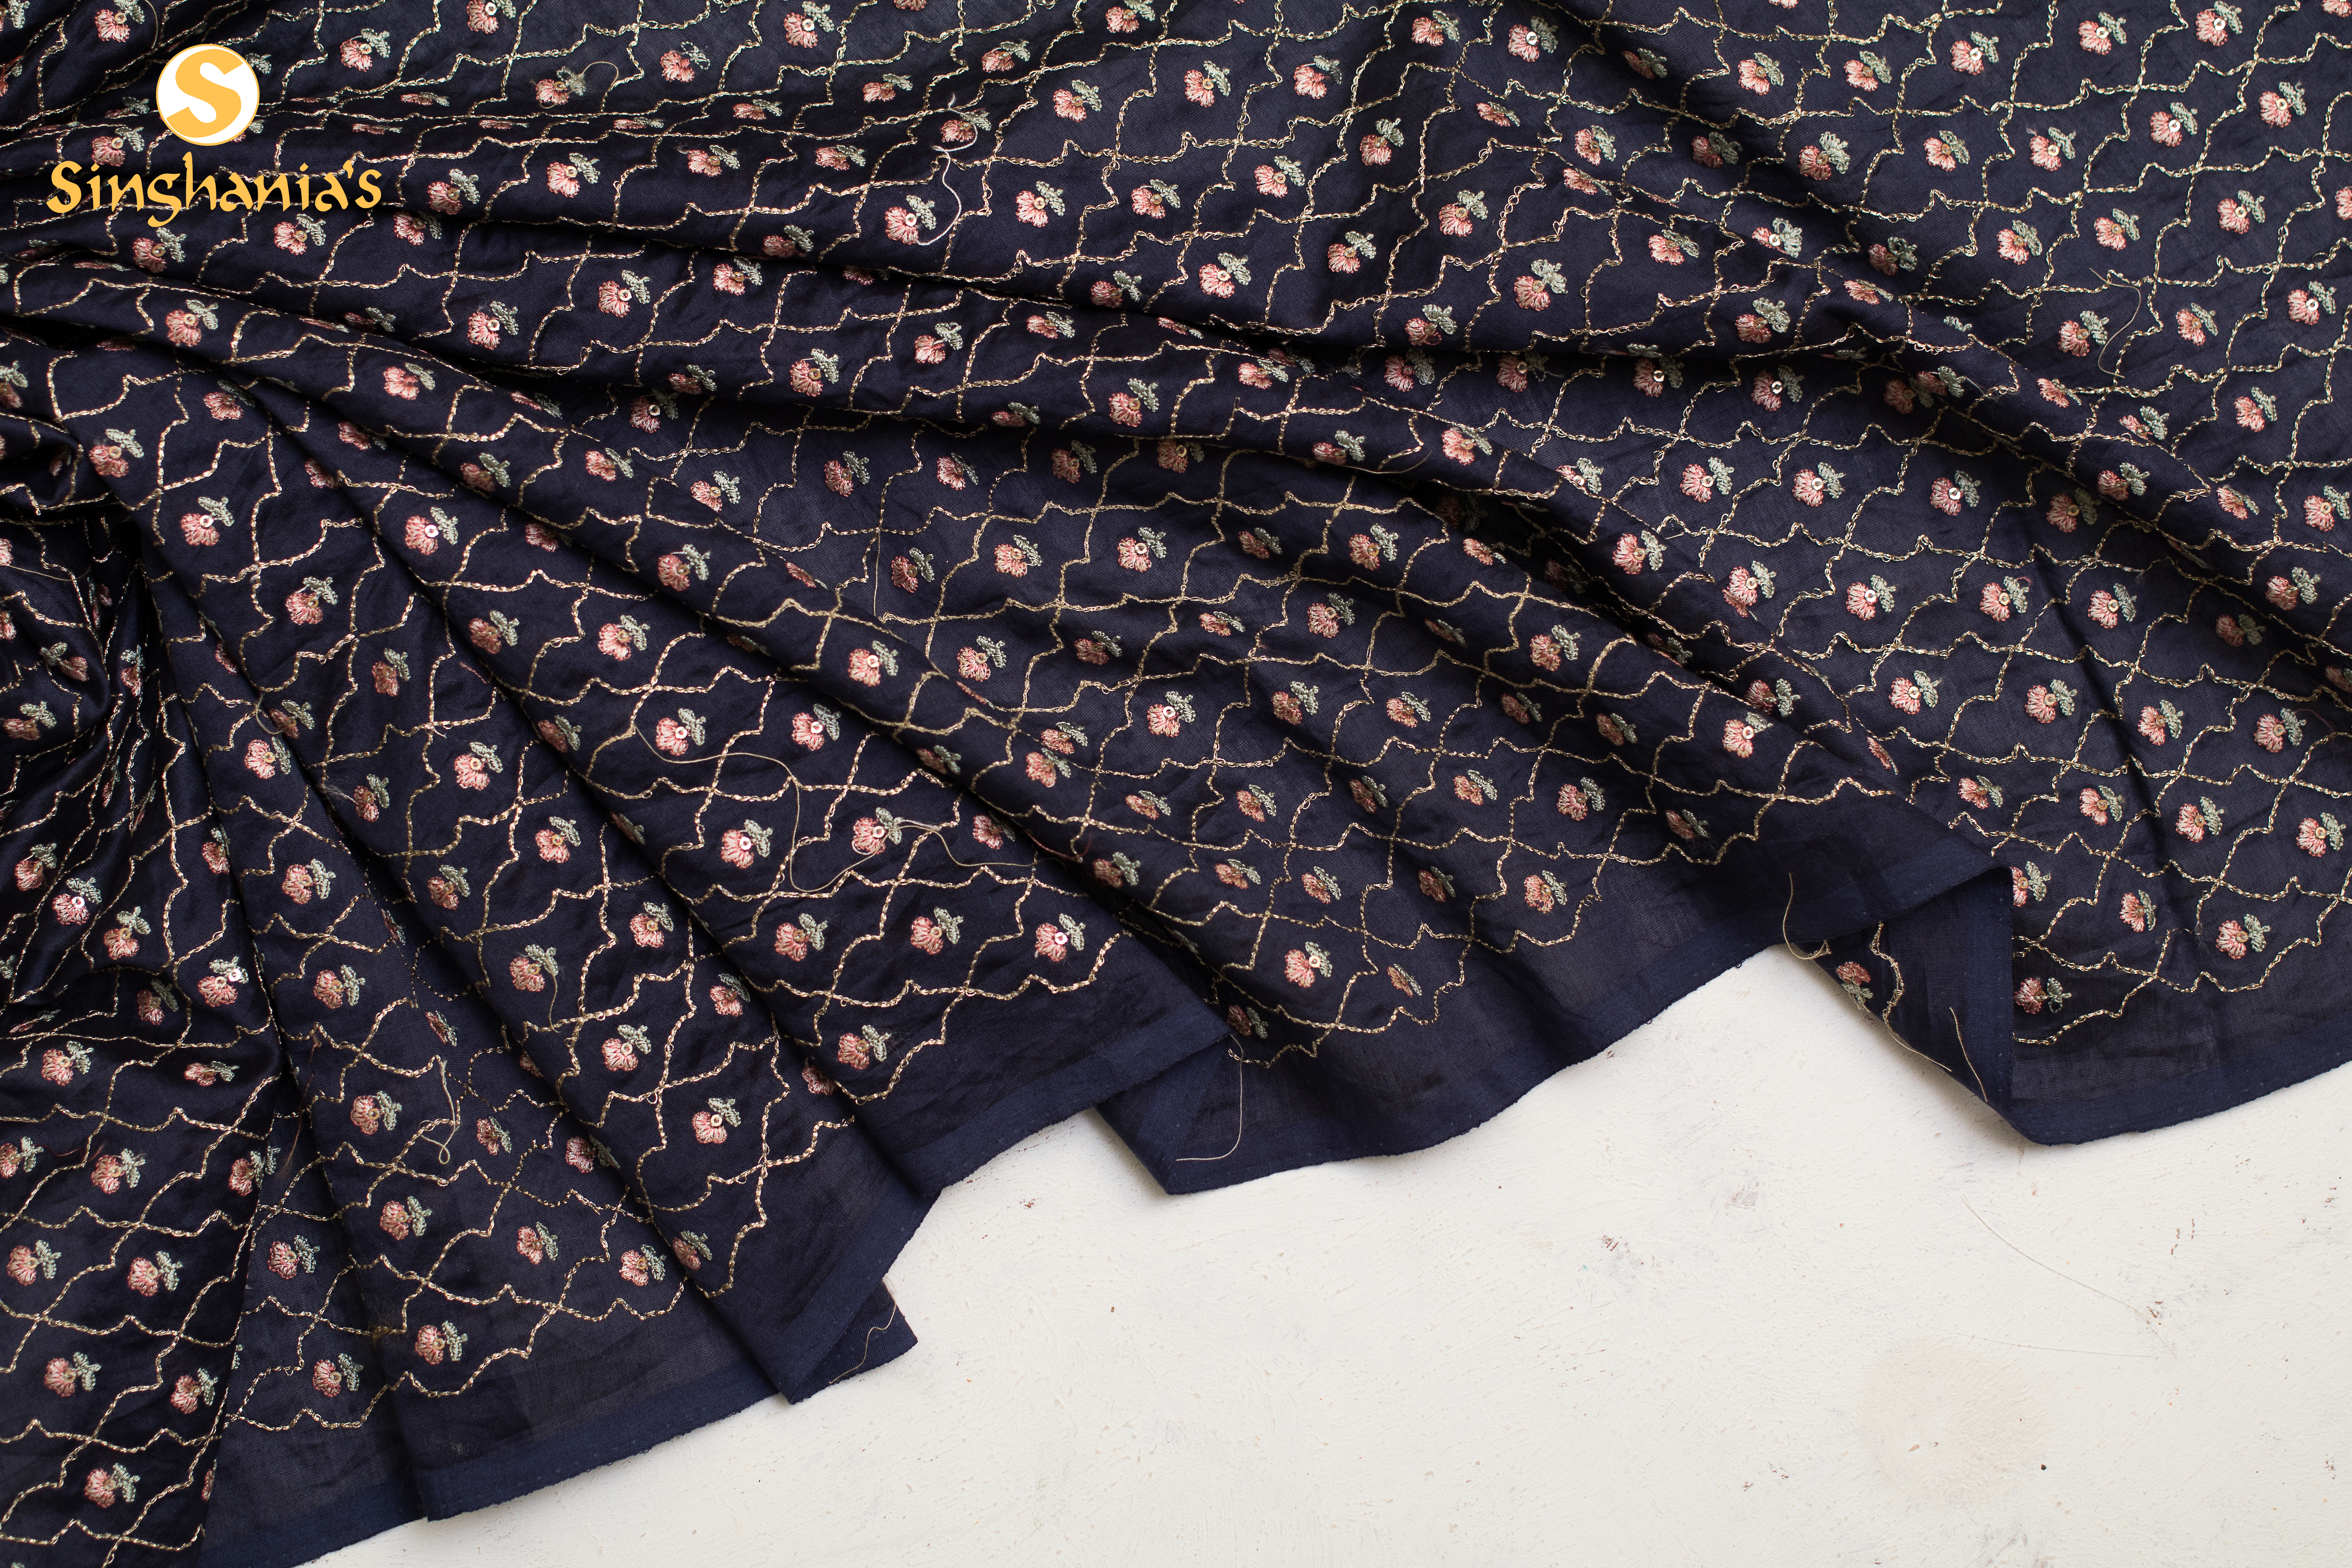
womens, wear, clothing, pattern, design, shorts, visual arts, briefs